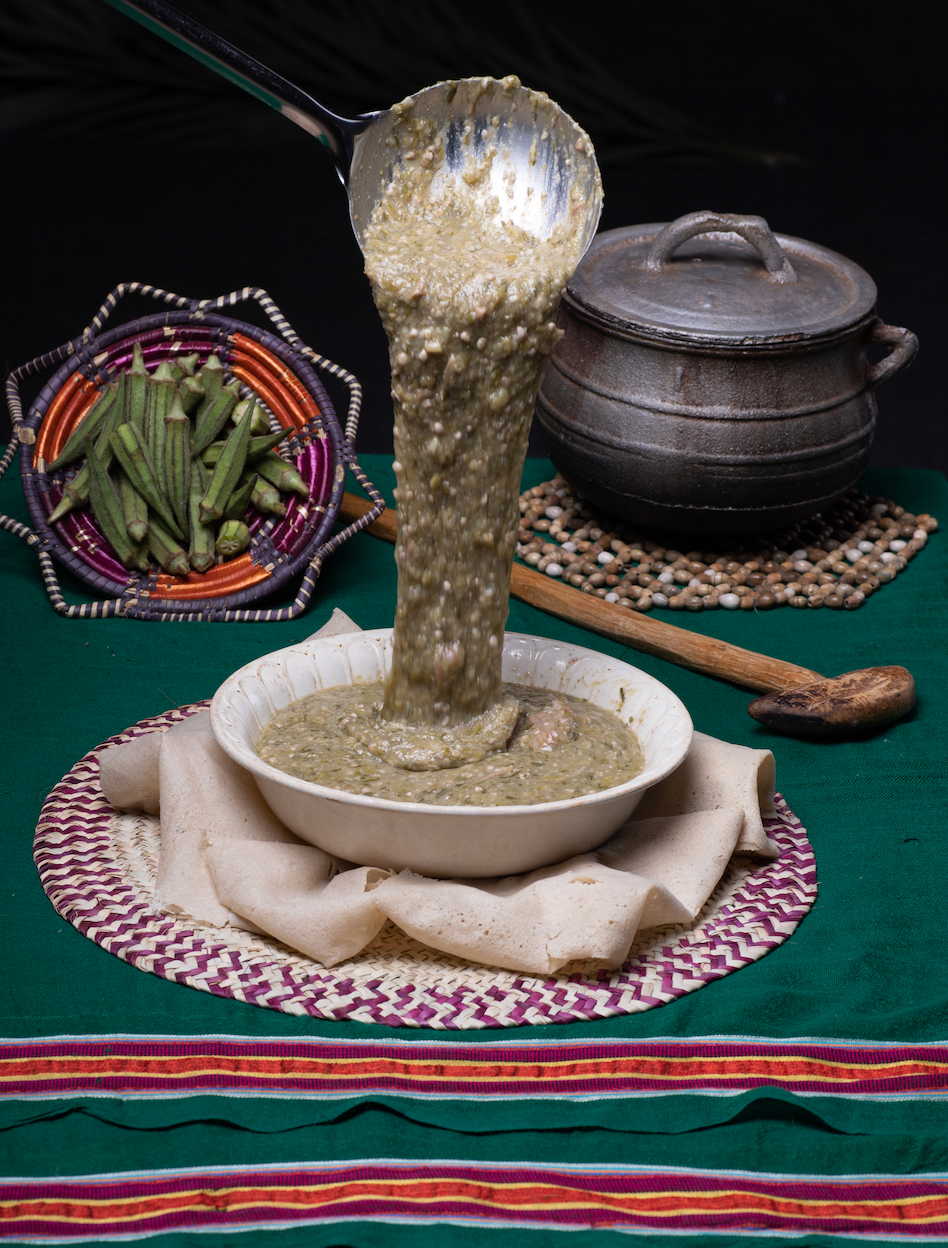
الوصف بالفصحى: صورة بومة لعواسة العصيدة وملاح بامية مفروكة
التصنيف: Uncategorized